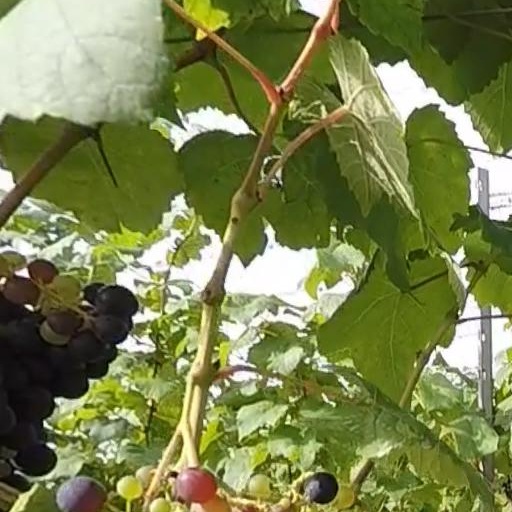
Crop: grape